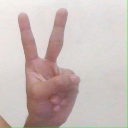
अक्षर: क